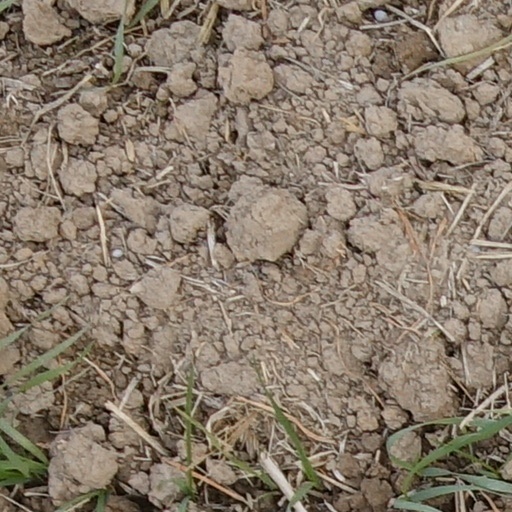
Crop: wheat